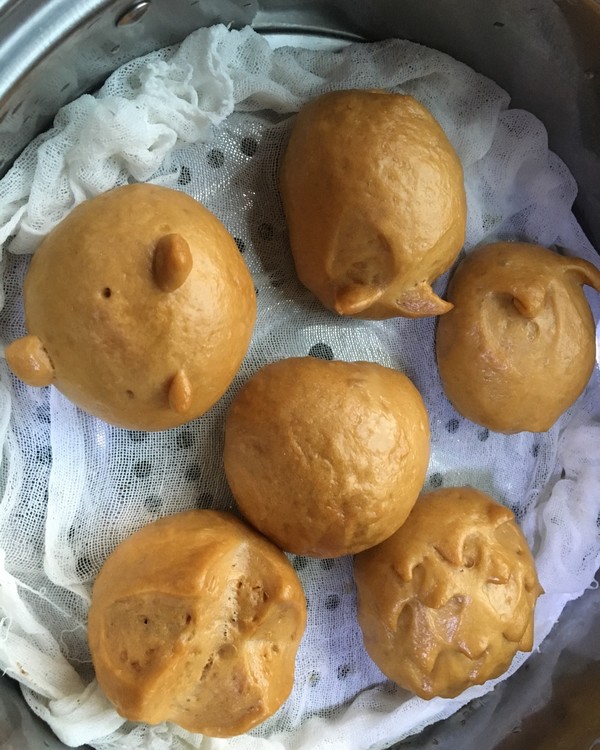
Label: trash